Reg Thomas (Australian footballer)

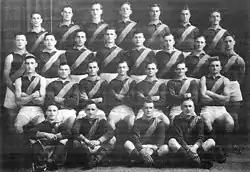
Williamstown premiership team 1939. Thomas is seated, third from right.

Thomas crossed to Williamstown in the VFA in 1938 without a clearance from the Swans where he was captain-coach of the Seconds.